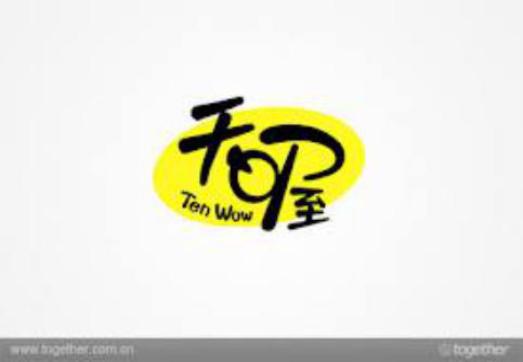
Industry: Food